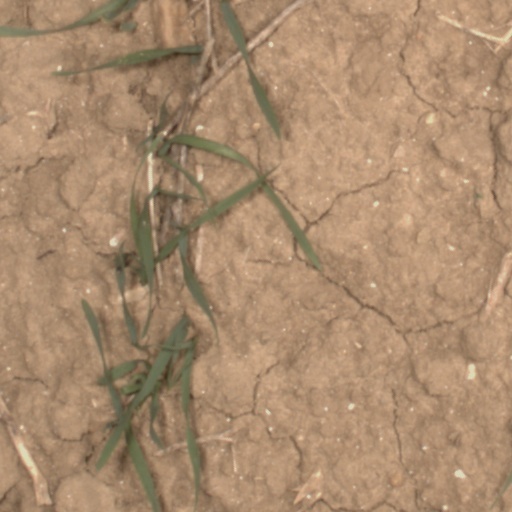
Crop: wheat